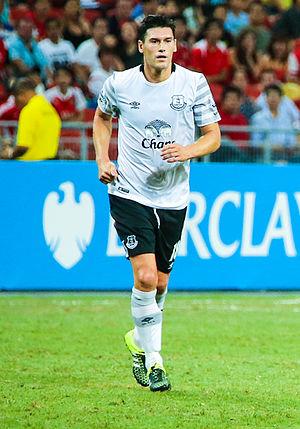
Gareth Barry, né le 23 février 1981, est un footballeur international anglais qui évolue au poste de milieu de terrain entre 1998 et 2020.